Pre-Code sex films

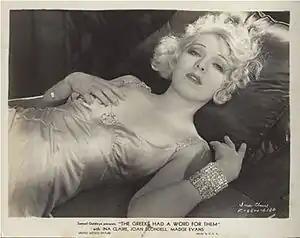
Publicity photos like this (Ina Claire in a publicity still for the 1932 film "The Greeks Had a Word for Them"), with a woman lying down, posing rapturously, provoked outrage among civic leaders.

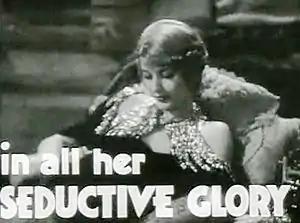
Barbara Stanwyck in "Baby Face" (1933). Movies in the pre-code era were frequently portrayed as lurid during their marketing campaigns. In "Baby Face" Stanwyck sleeps her way up the corporate ladder of a New York bank.

Hays became outraged at the steamy pictures circulating in newspapers around the country. The original Hays Code contained an often ignored note about advertising imagery, but he wrote an entirely new set of advertising rules in the style of the Ten Commandments that contained a set of twelve prohibitions. The first seven addressed imagery and prohibited women in undergarments, women raising their skirts, suggestive poses, kissing, necking, and other suggestive material. The last five concerned advertising copy and prohibited misrepresentation of the film's contents, "salacious copy", and the word "courtesan". Soon, studios found their way around the restrictions and published more racy imagery. Ultimately this backfired in 1934 when a billboard in Philadelphia was placed outside Cardinal Thomas Dougherty's home. Severely offended, Dougherty helped launch the motion picture boycott that later facilitated the enforcement of the code. A commonly repeated theme by those supporting censorship, and one mentioned in the code itself, was the notion that film was a medium that greatly appealed to the masses and thus needed to be regulated.